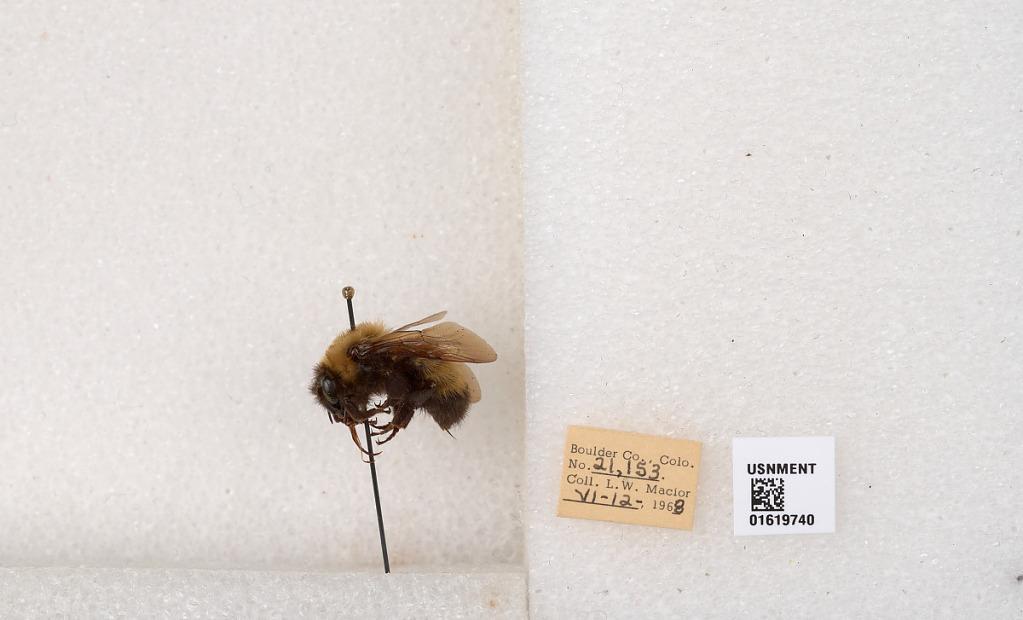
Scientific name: Bombus (Bombus) nevadensis Cresson